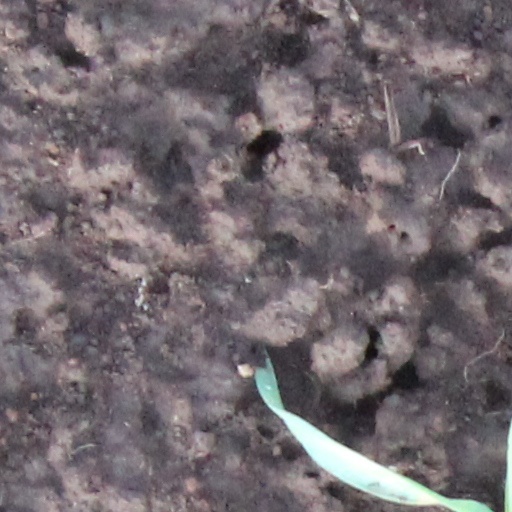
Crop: wheat